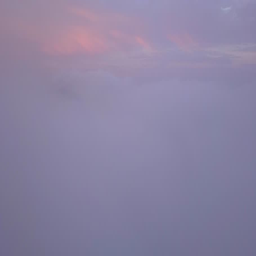
aerial panoramic view in the clouds